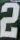
Number: 2